Sarcoscypha occidentalis

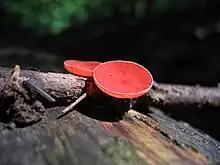
"S. occidentalis" grows on sticks and twigs.

The fungus is found in North America east of the Rocky Mountains, and at higher elevations in Central America and the Caribbean. It has also been collected in Japan and Taiwan.